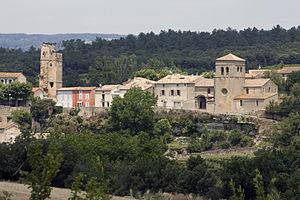
Saint-Martin-le-Vieil est une commune française, située dans le département de l'Aude en région Occitanie.